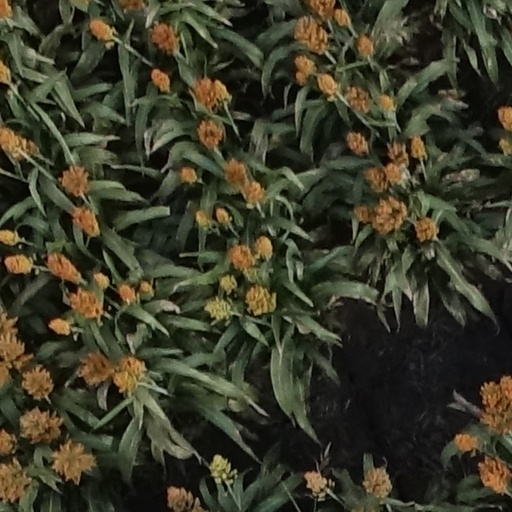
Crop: sorghum